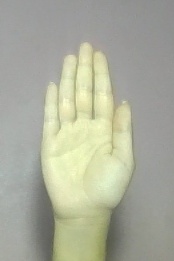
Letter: seen